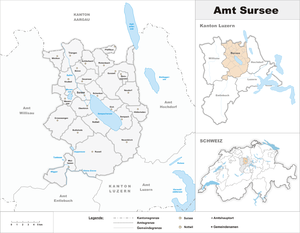
Le district de Sursee est un ancien district du canton de Lucerne en Suisse, jusqu'au 31 décembre 2012.